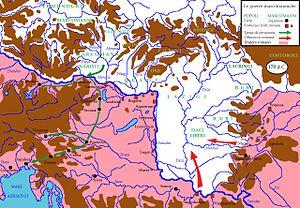
Guerres marcomanes
Les guerres marcomanes, ou guerres marcomanniques, sont une longue période de conflit opposant l'armée romaine à divers peuples des Germains et des Sarmates résidant le long du haut- et moyen-Danube lors d'une période allant d'environ 167 à 188, occupant la majeure partie du règne de l'empereur Marc Aurèle. C'est lors d'une de ses campagnes que celui-ci commencera l'écriture de son ouvrage philosophique Pensées pour moi-même, dont le premier livre porte la mention :
170 est une année commune commençant un dimanche.